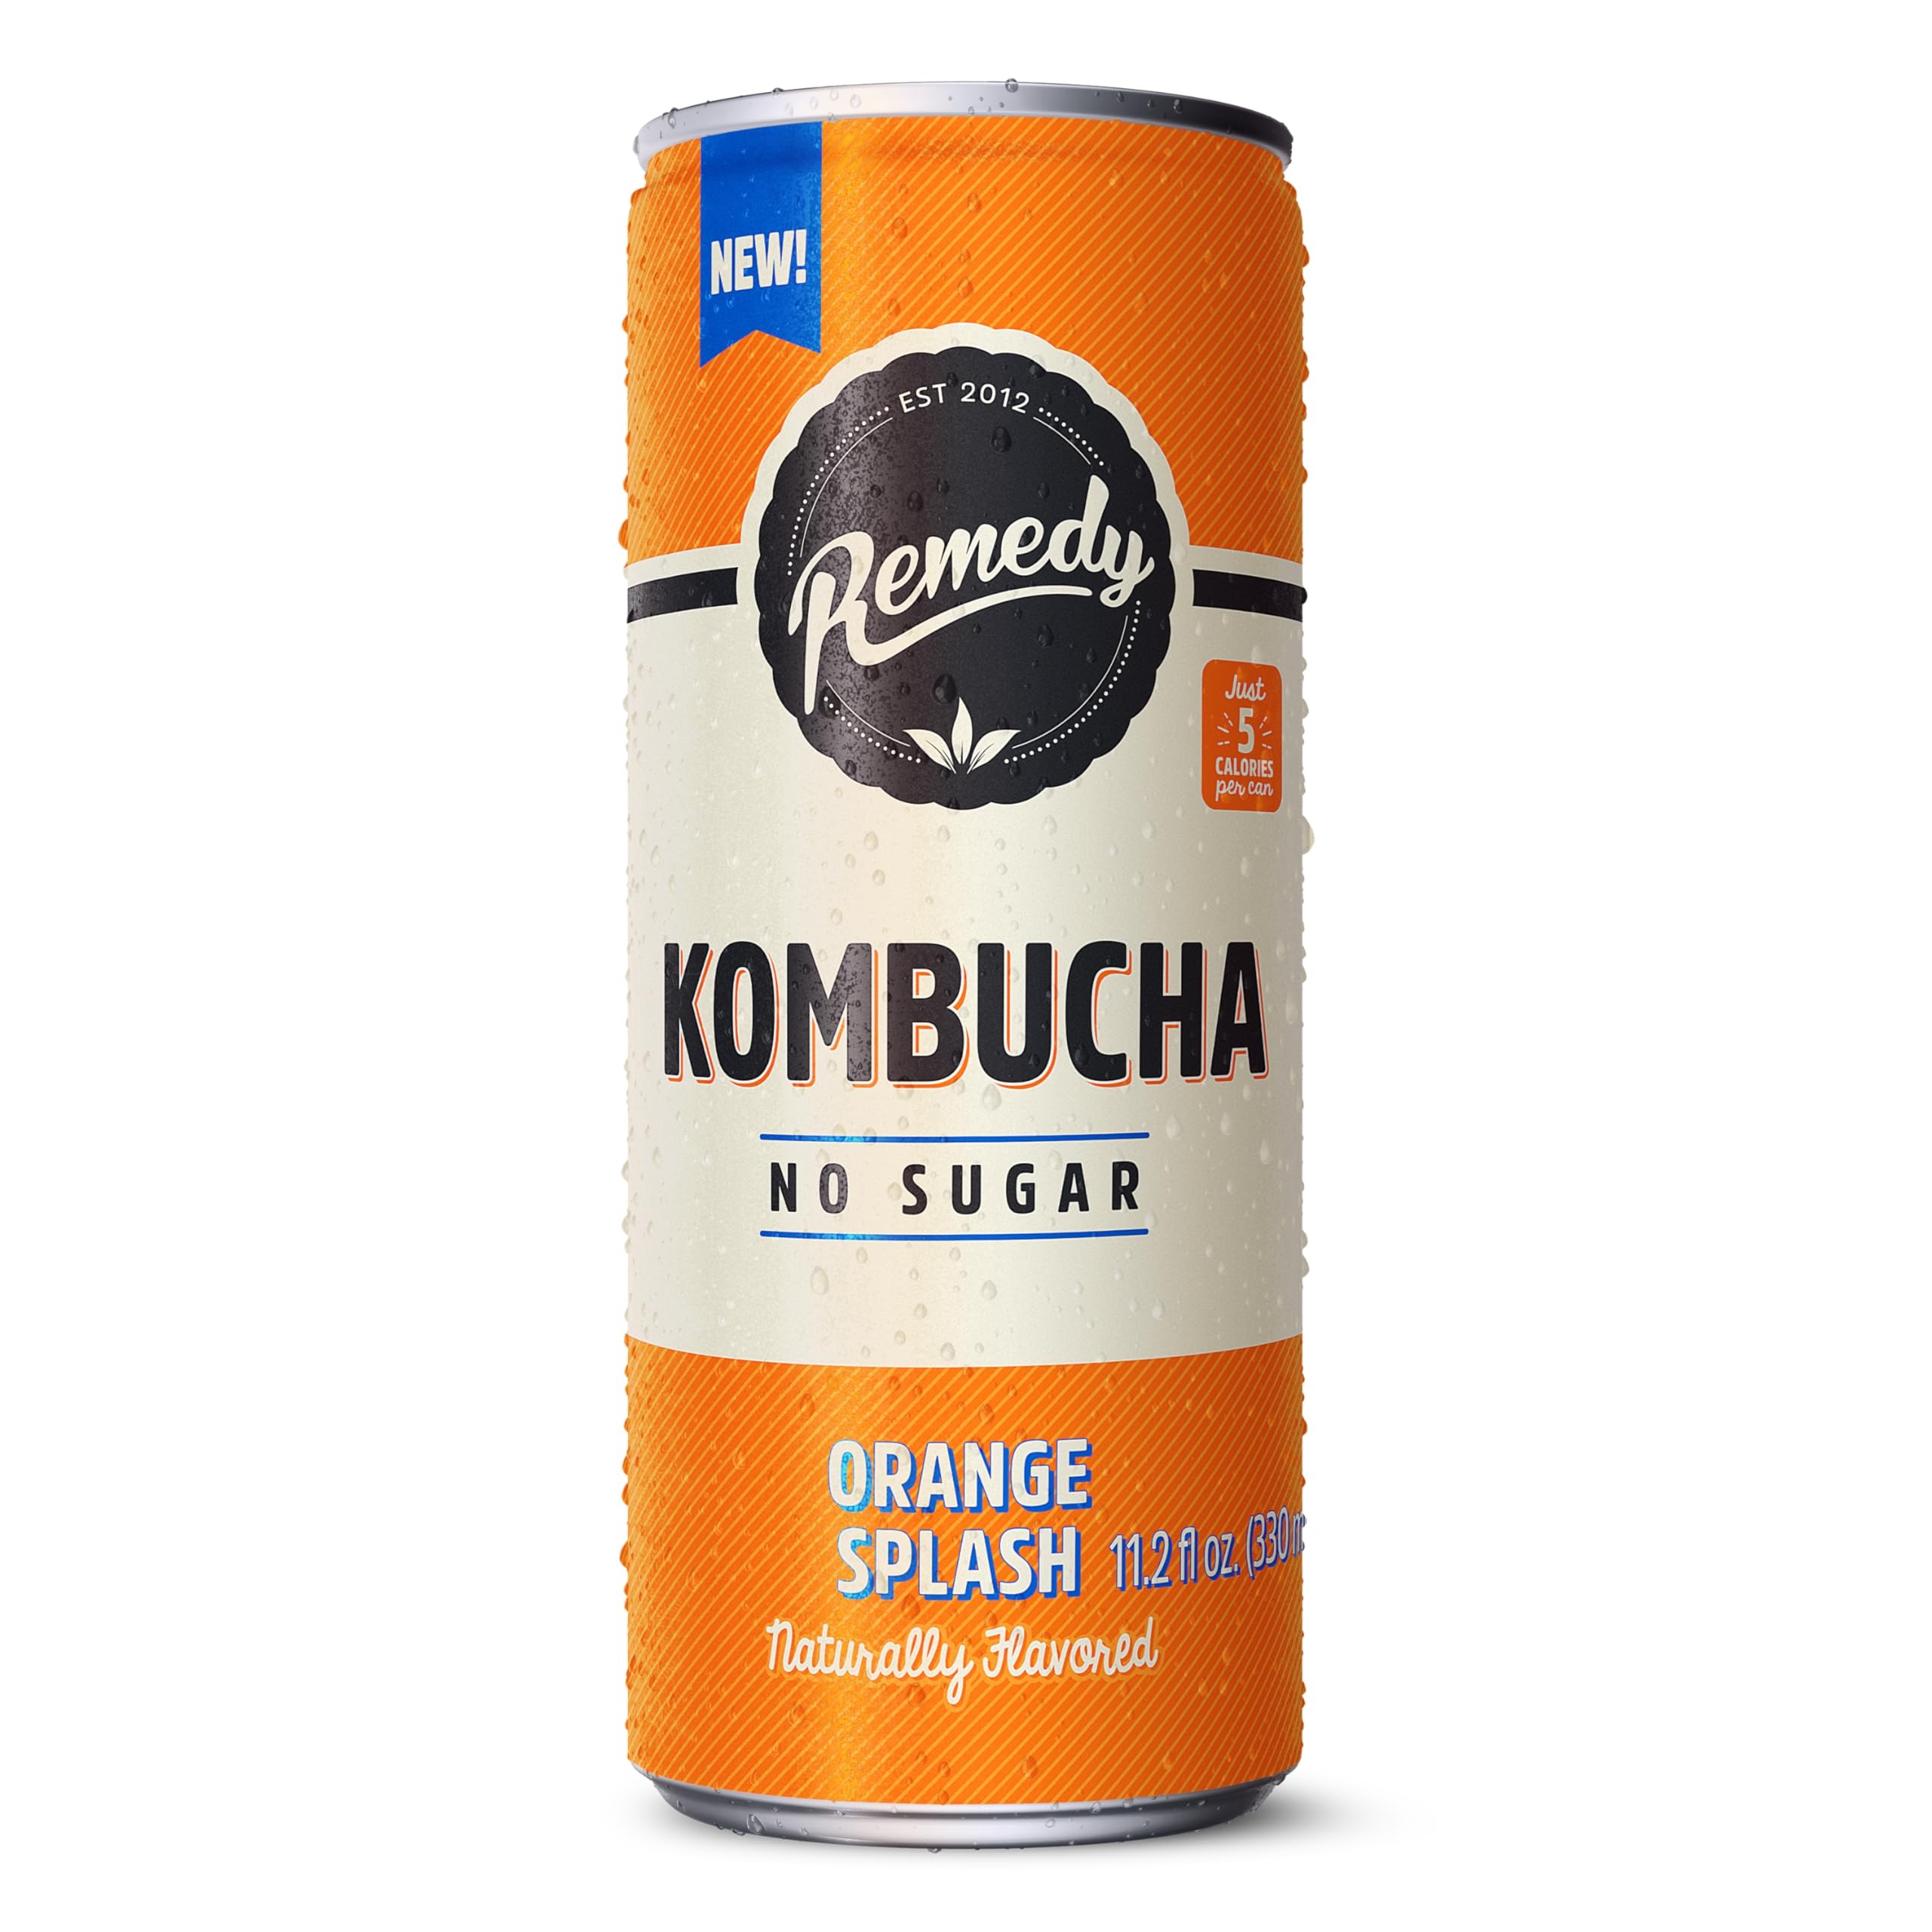
Item Name: Remedy Kombucha Sugar Free Organic Drink, Low Calorie, Probiotic Like Tea for Gut Health - Orange Splash - 11.2 Fl Oz Can
Bullet Point 1: The Tastiest Kombucha Going 'Round: Remedy is the only light and refreshing, low calorie, gut health drink with no sugar that’s so freakin’ tasty, you can drink it on the daily
Bullet Point 2: Meet Your New Main Squeeze: Our Orange Splash kombucha packs just the right balance of citrus-zing and orange-kissed sweetness in this thirst-quenching, totally crushable soda swap
Bullet Point 3: Gut-Lovin' Goodness: Give yourself and your gut health some love. Delicately brewed for 30 days, our raw kombucha cultures are native (never filtered, pasteurized, or added separately) so they are extremely strong, healthy, and happy
Bullet Point 4: Hit Refresh on your Refreshment: Remedy Kombucha is the perfect non-alcoholic drink alternative with gut health benefits to diet soda soft drinks, pre and probiotic drinks, sparkling waters and seltzers, and other functional health drinks
Bullet Point 5: Our Booch Can Chill in and Out of the Fridge: Sugar Free Kombucha (the sugar’s been brewed out!) means there’s no chance of refermentation, so Remedy doesn’t need refrigeration
Value: 11.2
Unit: Fl Oz

Price: 2.79